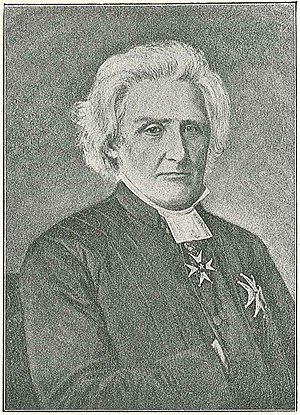
Peter Wieselgren
Peter Jonasson Wieselgren var en svensk præst, afholdsforkæmper, biograf og litteratur- og kulturhistoriker. Han var fader til Harald Wieselgren og Sigfrid Wieselgren.